Gettysburg Address

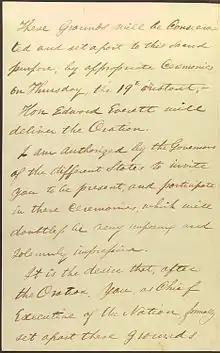
The written invitation sent by David Wills, the primary organizer of the ceremonial dedication of Soldiers' National Cemetery, inviting Lincoln to speak at the event

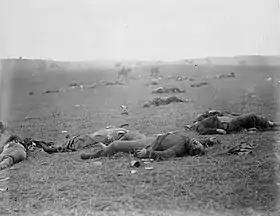
"A Harvest of Death", a photo taken by Timothy H. O'Sullivan immediately following the Battle of Gettysburg, showing Union army soldiers then laying dead on the Gettysburg battlefield

In inviting President Lincoln to speak at the ceremony, David Wills, a member of the committee for the November 19 Consecration of the National Cemetery at Gettysburg, wrote, "It is the desire that, after the Oration, you, as Chief Executive of the nation, formally set apart these grounds to their sacred use by a few appropriate remarks."